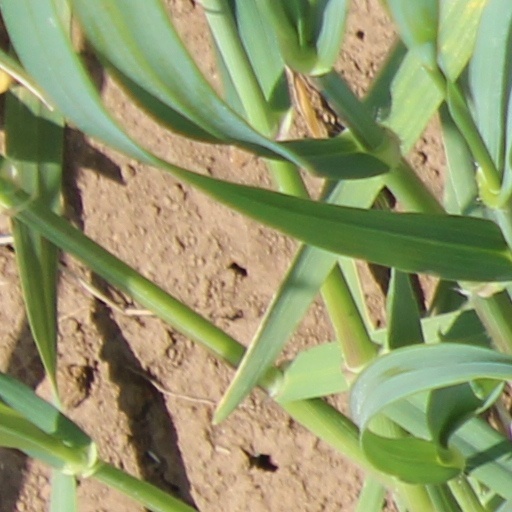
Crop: wheat